Chili sauce and paste

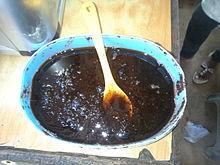
Shito

Daqoos, sometimes Dakkous or Daqqus is a chili tomato sauce common in Eastern Arabian cuisine served alongside rice dishes like Mandi and Kabsa. It is typically made of roasted tomatoes, garlic, and chili pepper, common additions include various herbs and spices, ingredients may vary by region.